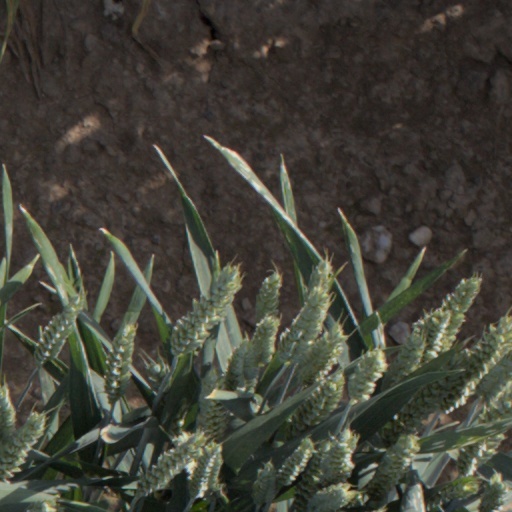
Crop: wheat